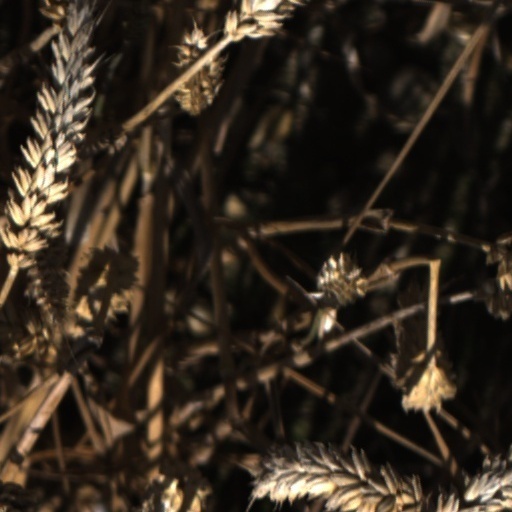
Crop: wheat